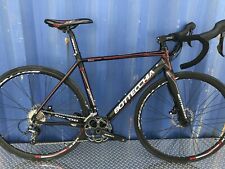
Vehicle type: Bikes